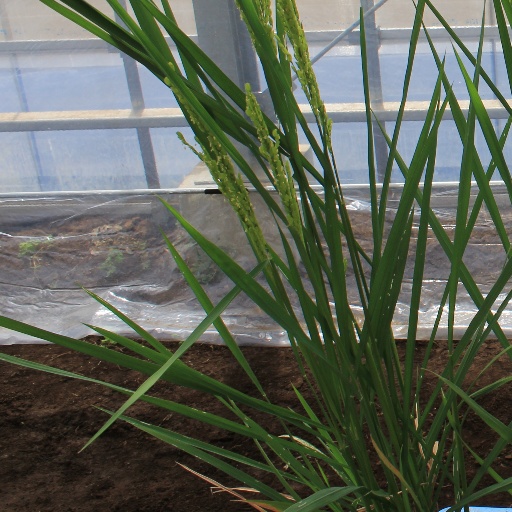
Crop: rice